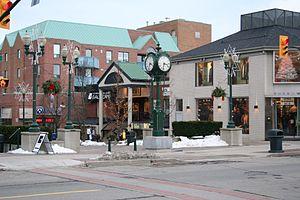
Centre-ville d'Oakville
Oakville est une ville d'environ 182 000 habitants fondée en 1827, et située au sud de la province de l'Ontario au Canada. La ville fait partie de la région de Halton et de l'aire urbaine de Toronto, la plus grande ville du Canada.